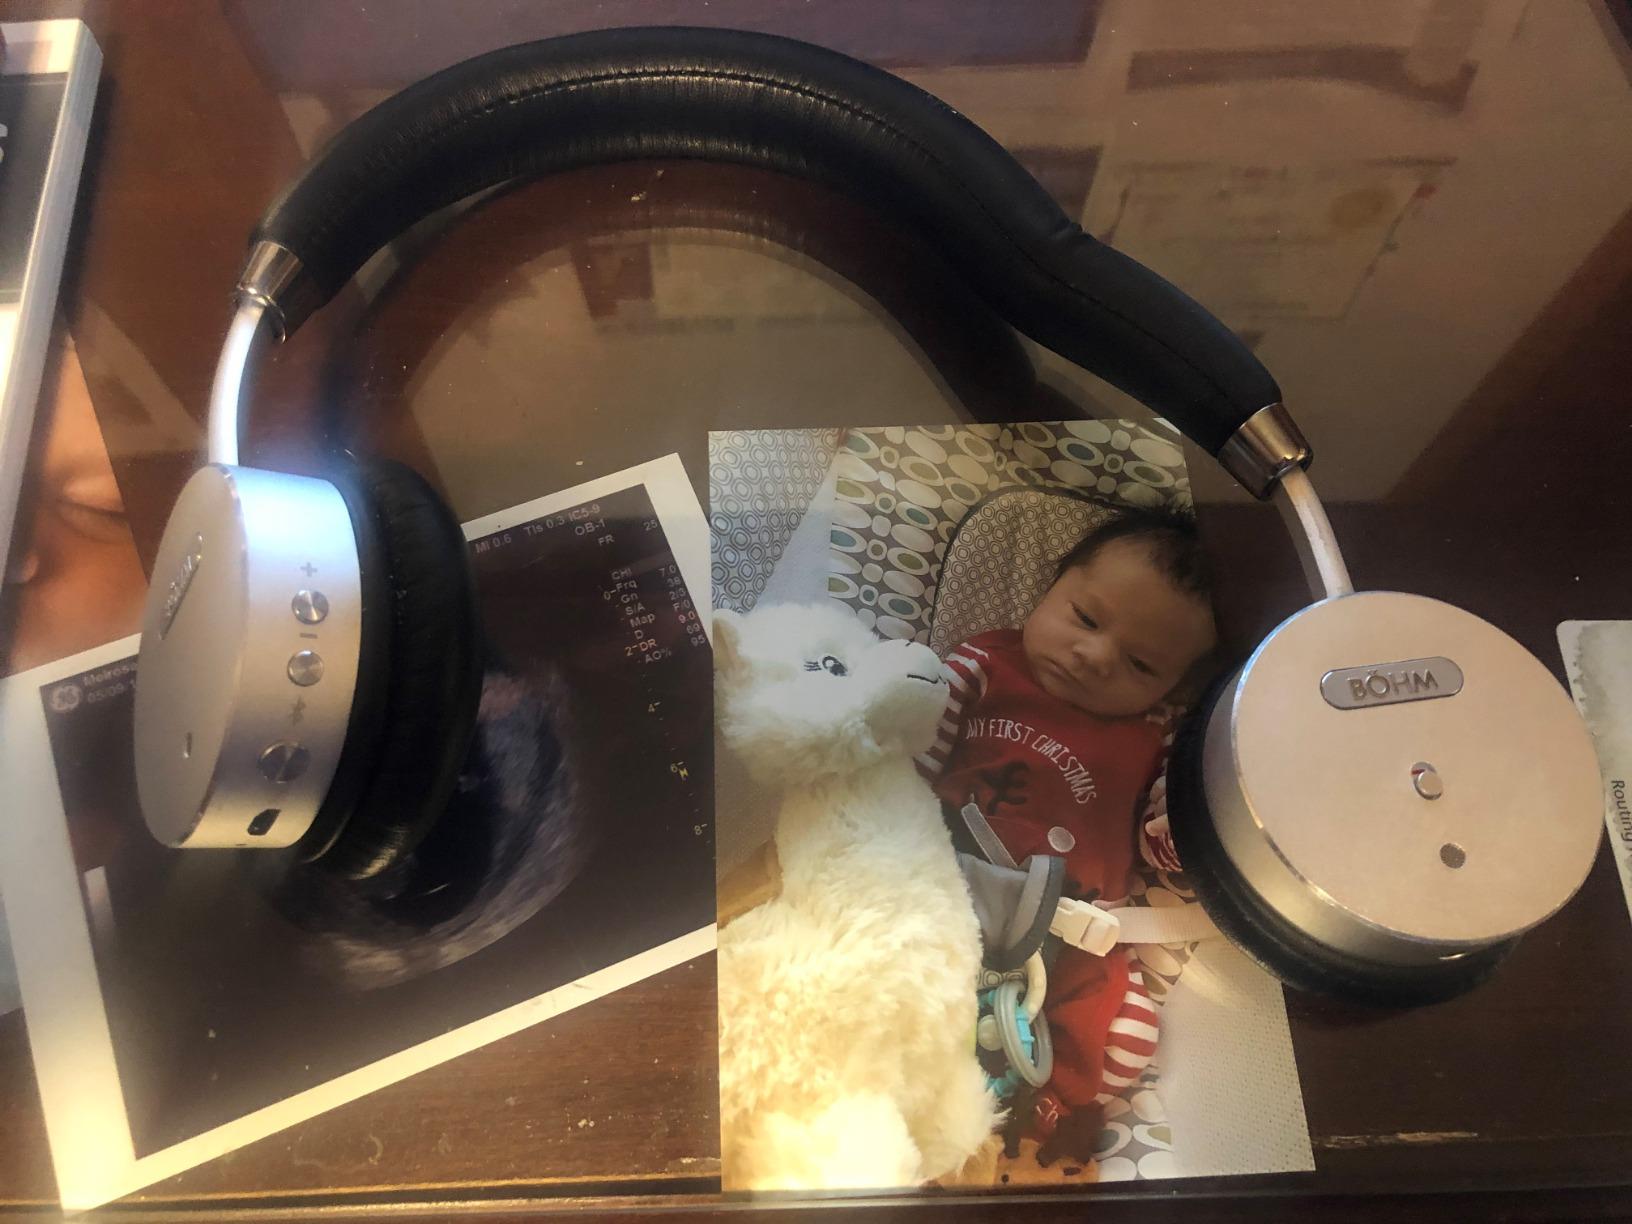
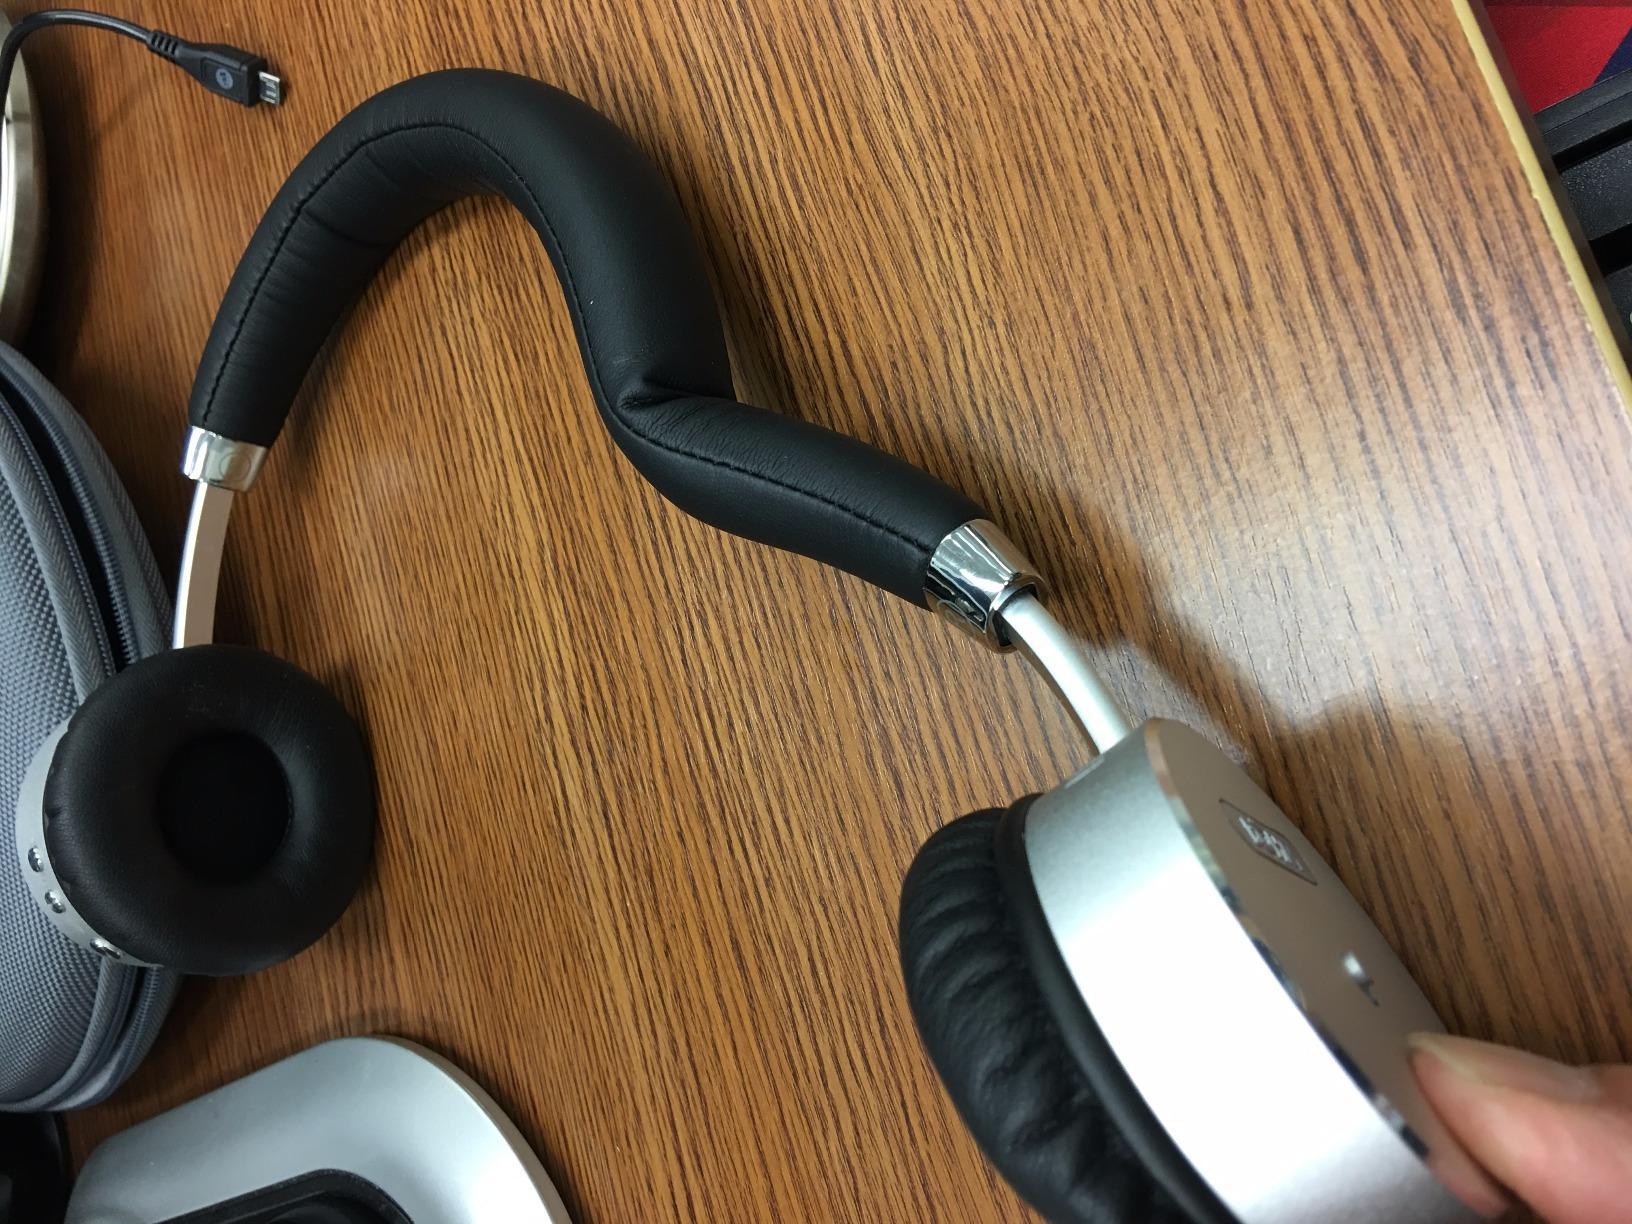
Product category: headphones
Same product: yes